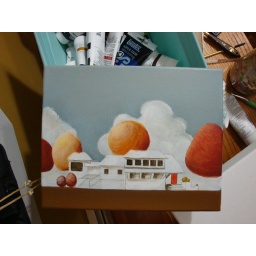
first stage...get sky and tree colors in. sketch in house highlights and some shadows.